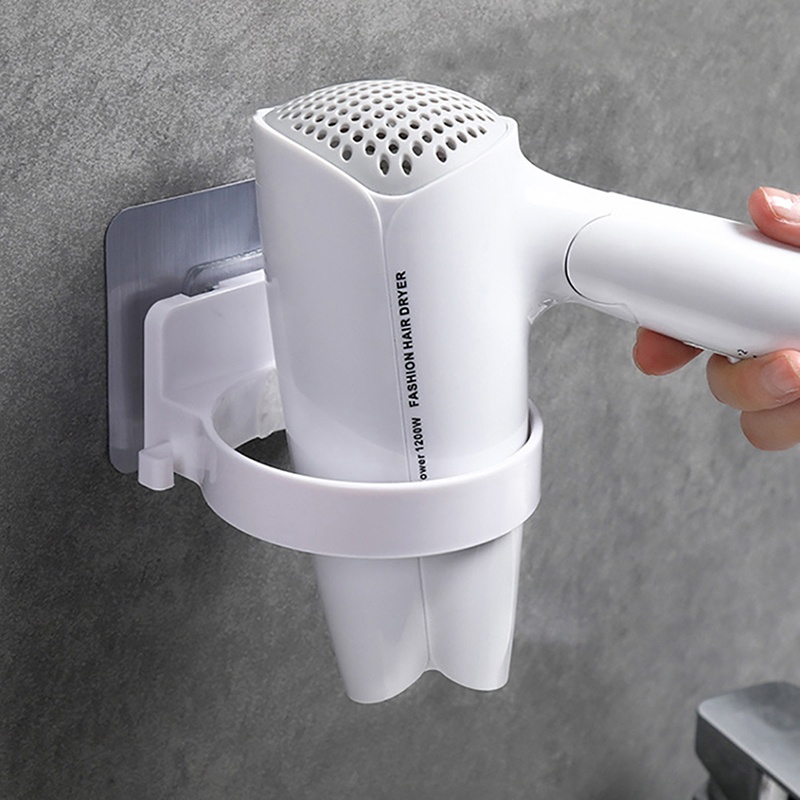
2020 Wall Mounted Hair Dryer Holder Storage Toilet Hair Dryer Rack Home Bathroom Storage Wall Hanging Holder Rack Organizer
Brand: Modernique
Number of Tiers: Other Origin: CN(Origin) Install Style: Wall Mounted Type Certification: NONE Type: Bathroom Shelves Shelf Material: Other Model Number: bathroom accessories Support: dropshipping & wholesale
Category: Home & Garden > Bathroom Accessories > Bathroom Accessory Mounts